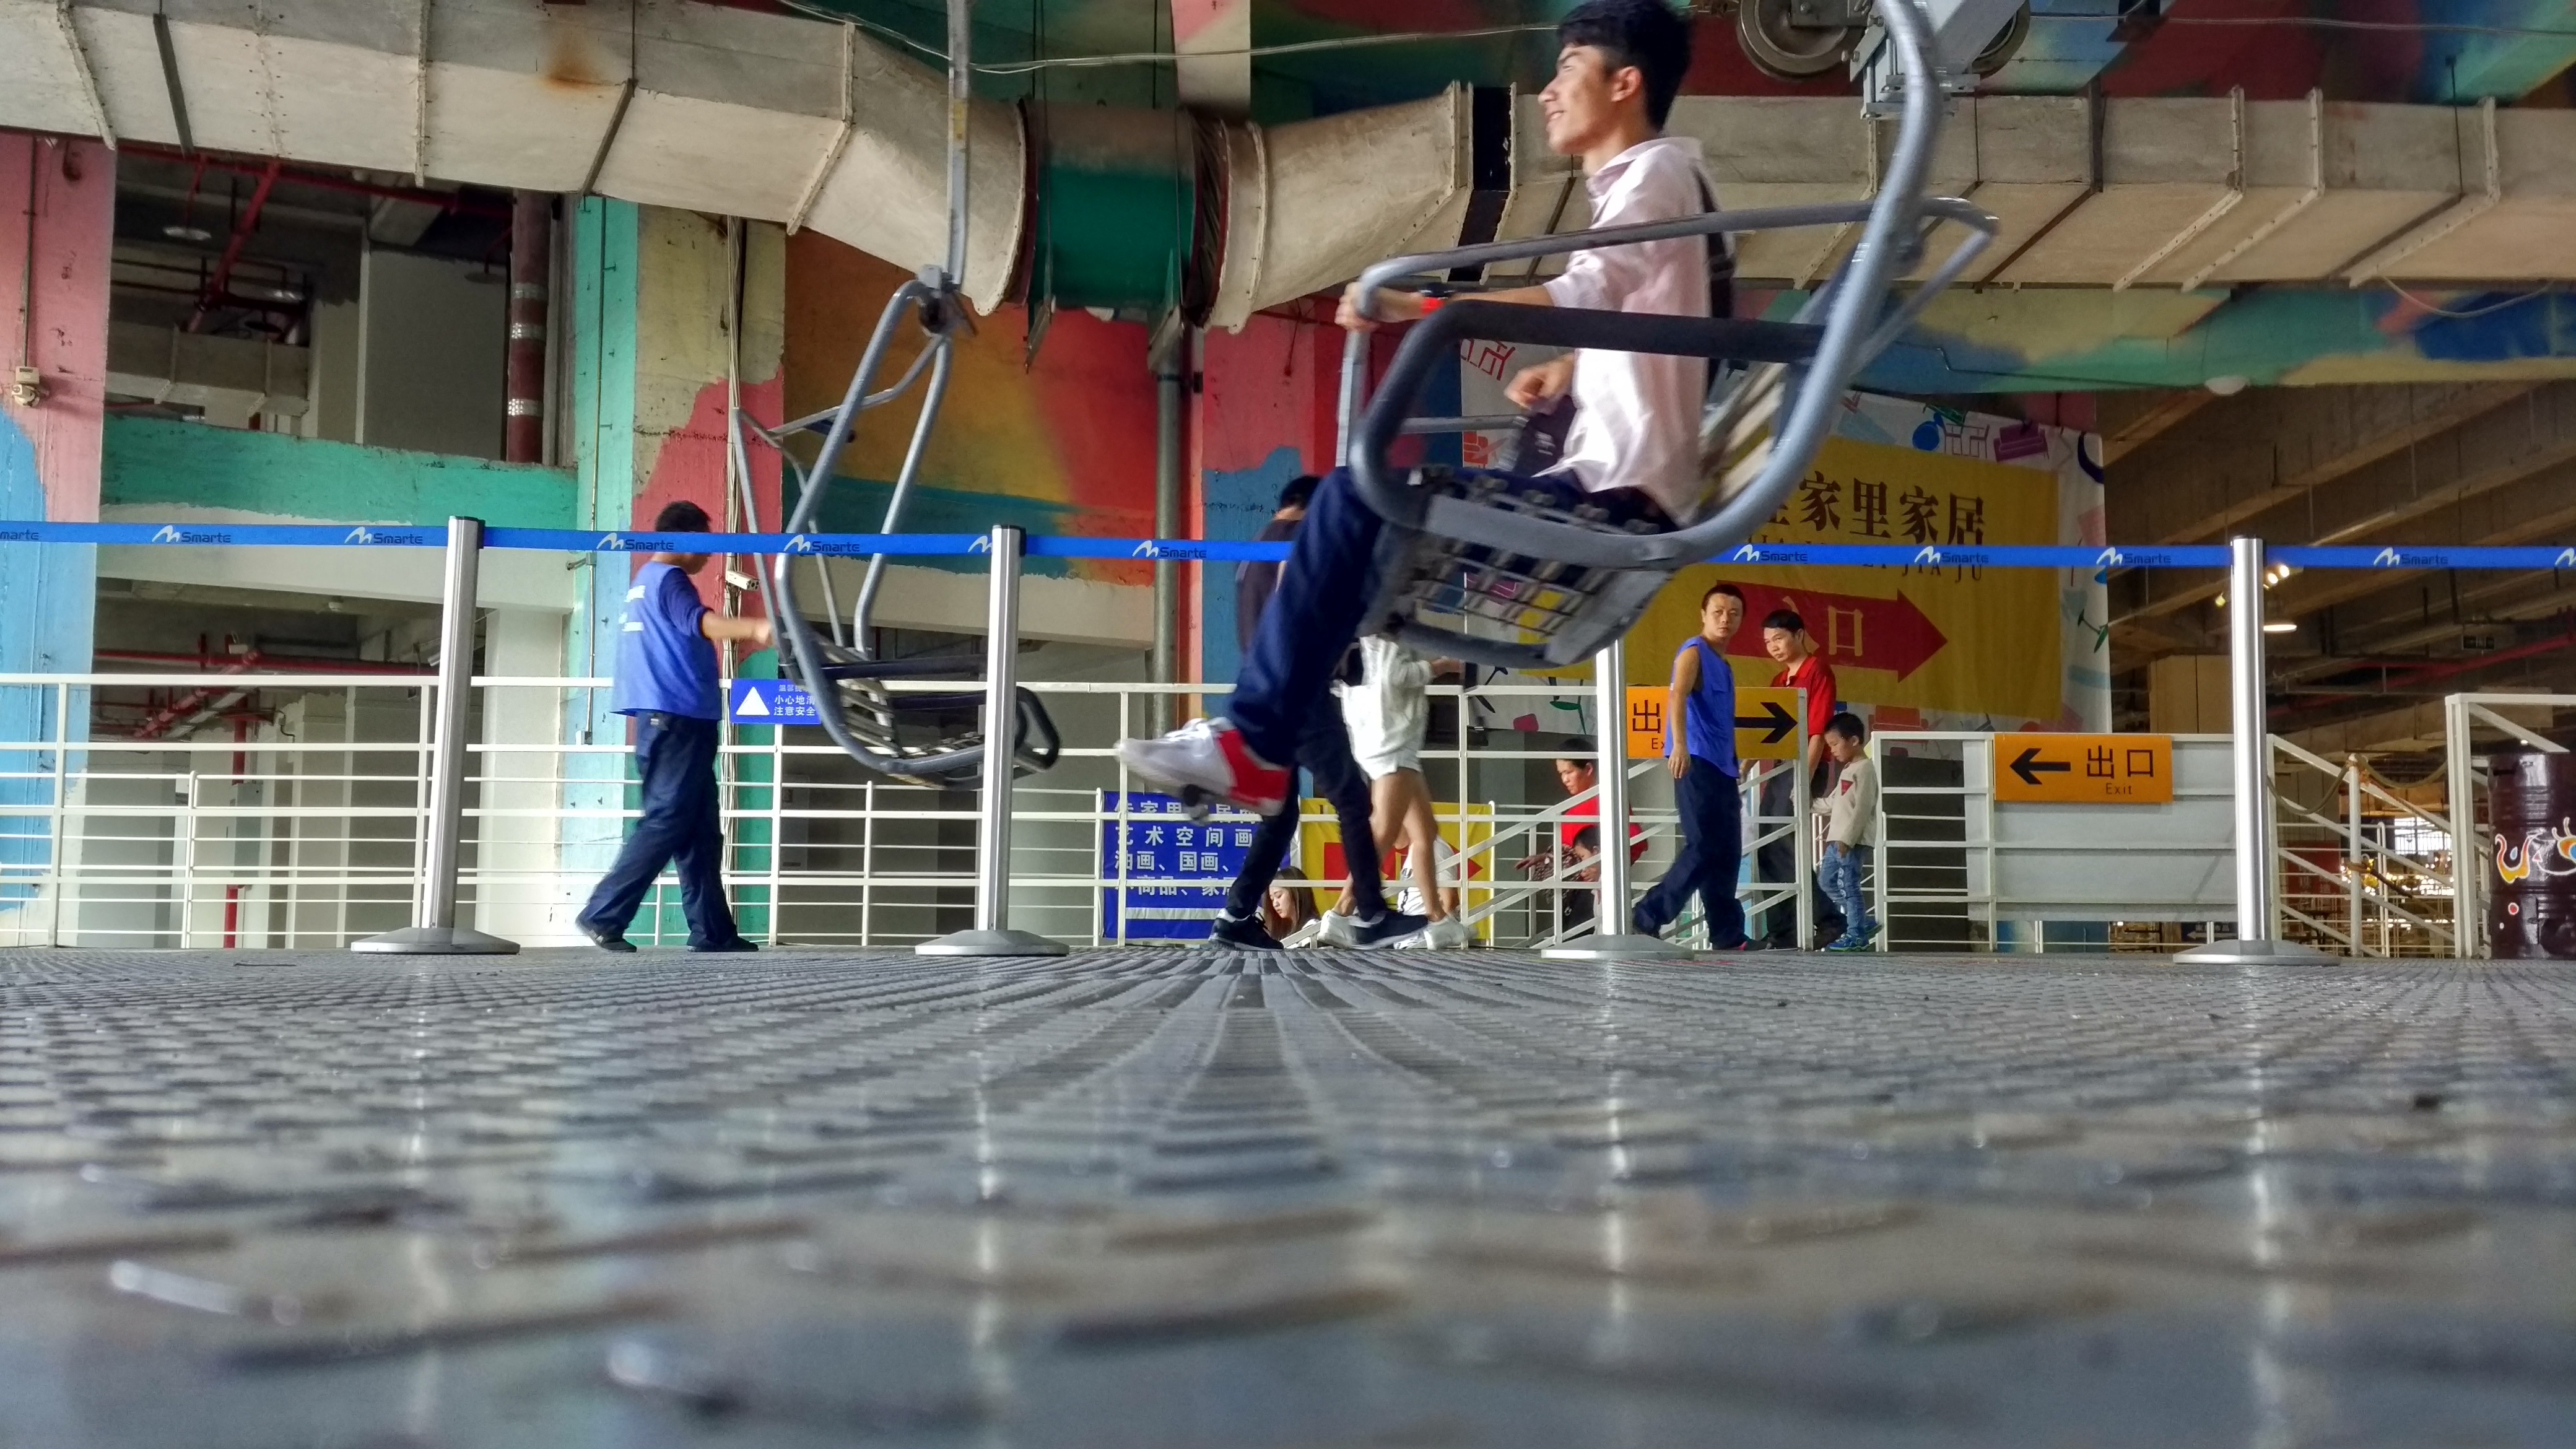
structure, stadium, arena, playground, sport venue